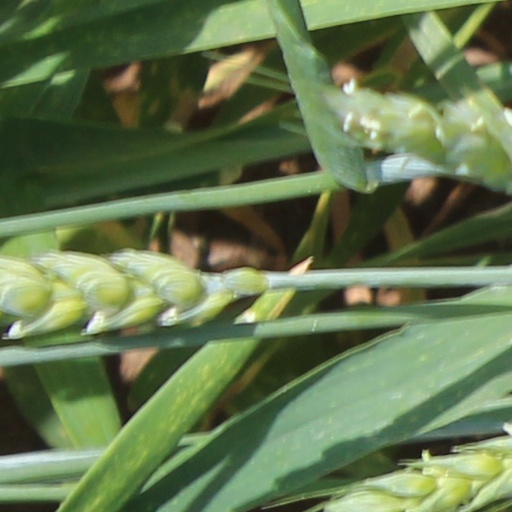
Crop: wheat